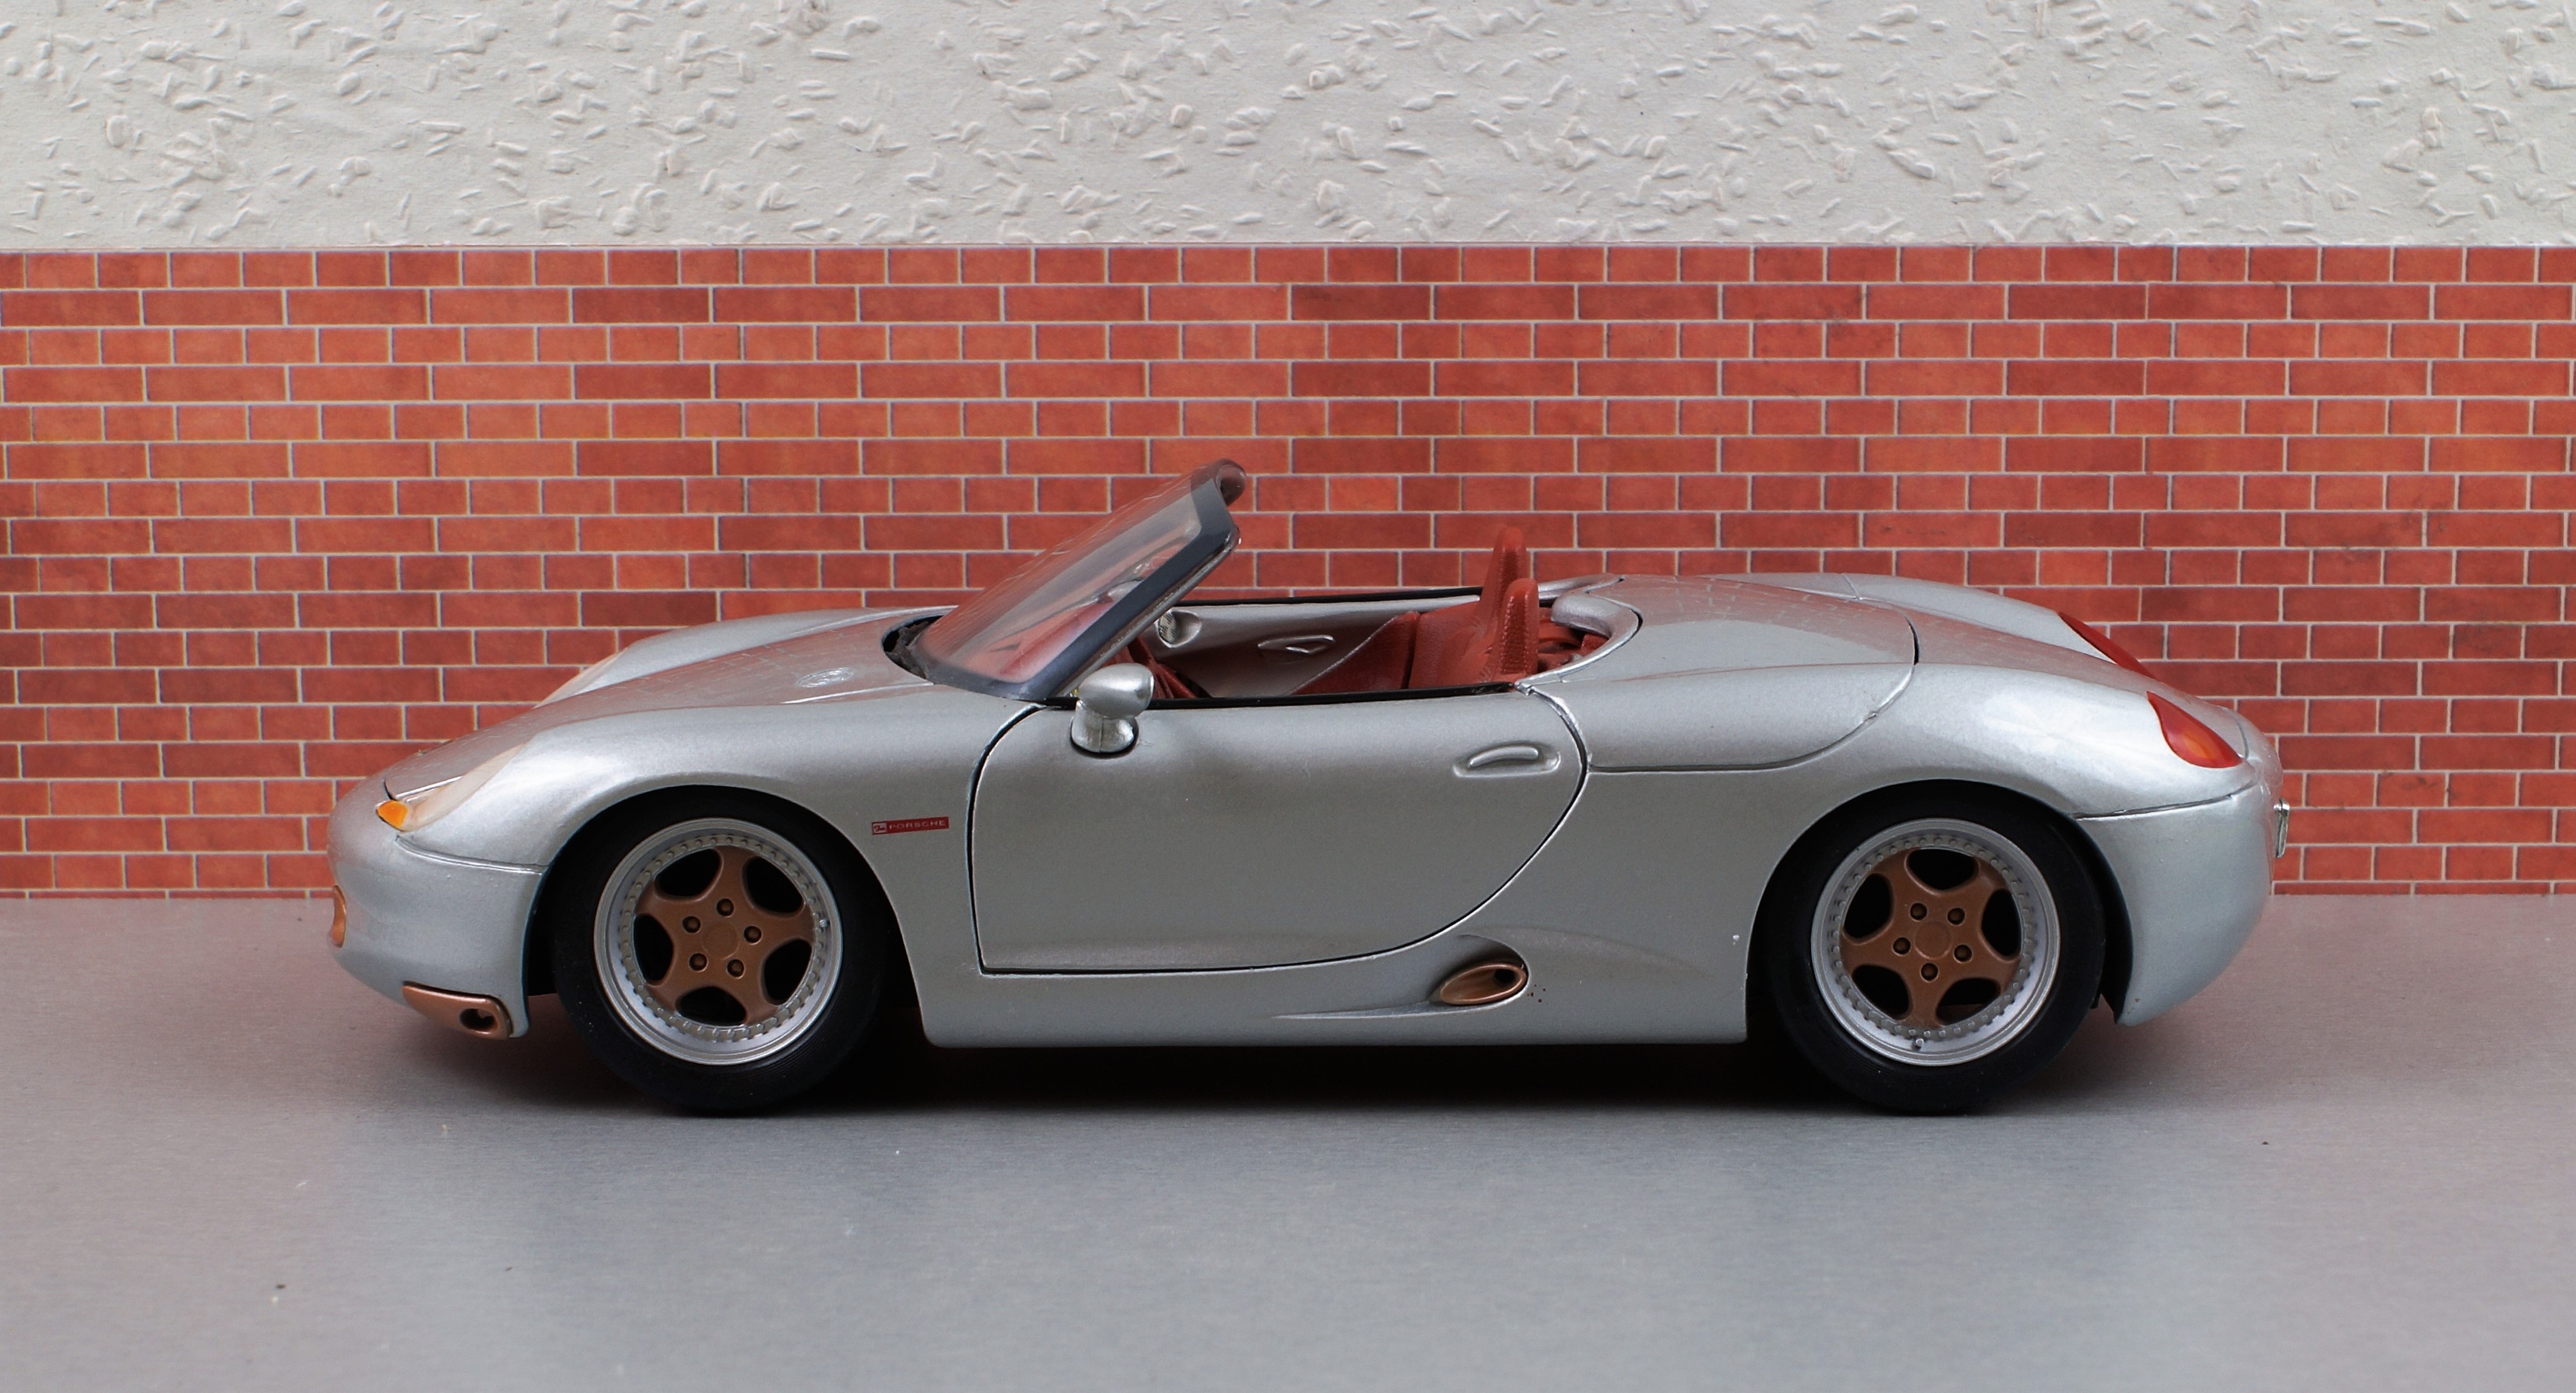
car, wheel, model, vehicle, auto, sports car, supercar, sporty, silver, toys, convertible, porsche, model car, land vehicle, porsche boxster, boxster, automobile make, automotive exterior, automotive design, luxury vehicle, porsche carrera gt